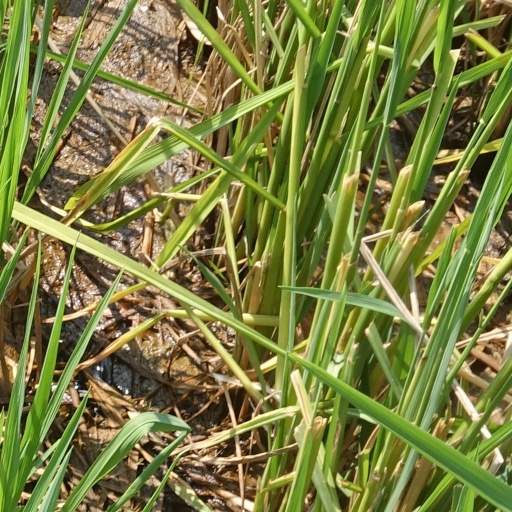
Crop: rice